Bateshwar Hindu temples, Madhya Pradesh

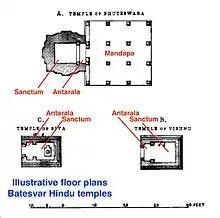
Three floor plans at the Batesvar site.

In north-northeast corner of the site was a large platform of about length and breadth, with an integrated platform projection of a square with side. Cunningham speculated that this may have been the largest temple at the Bateshvara site before its destruction, and he noted that not a stone remains near the platform to offer further clues as to what the lost temple was like. Cunningham also noted that one of the small temples to the northwest of the Bhuteshwara temple had a short inscription dated Samvat 1107 (1050 CE), thus establishing the floruit for the site.